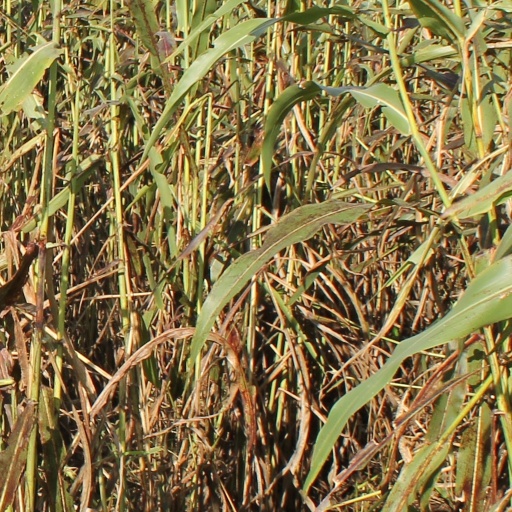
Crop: sorghum